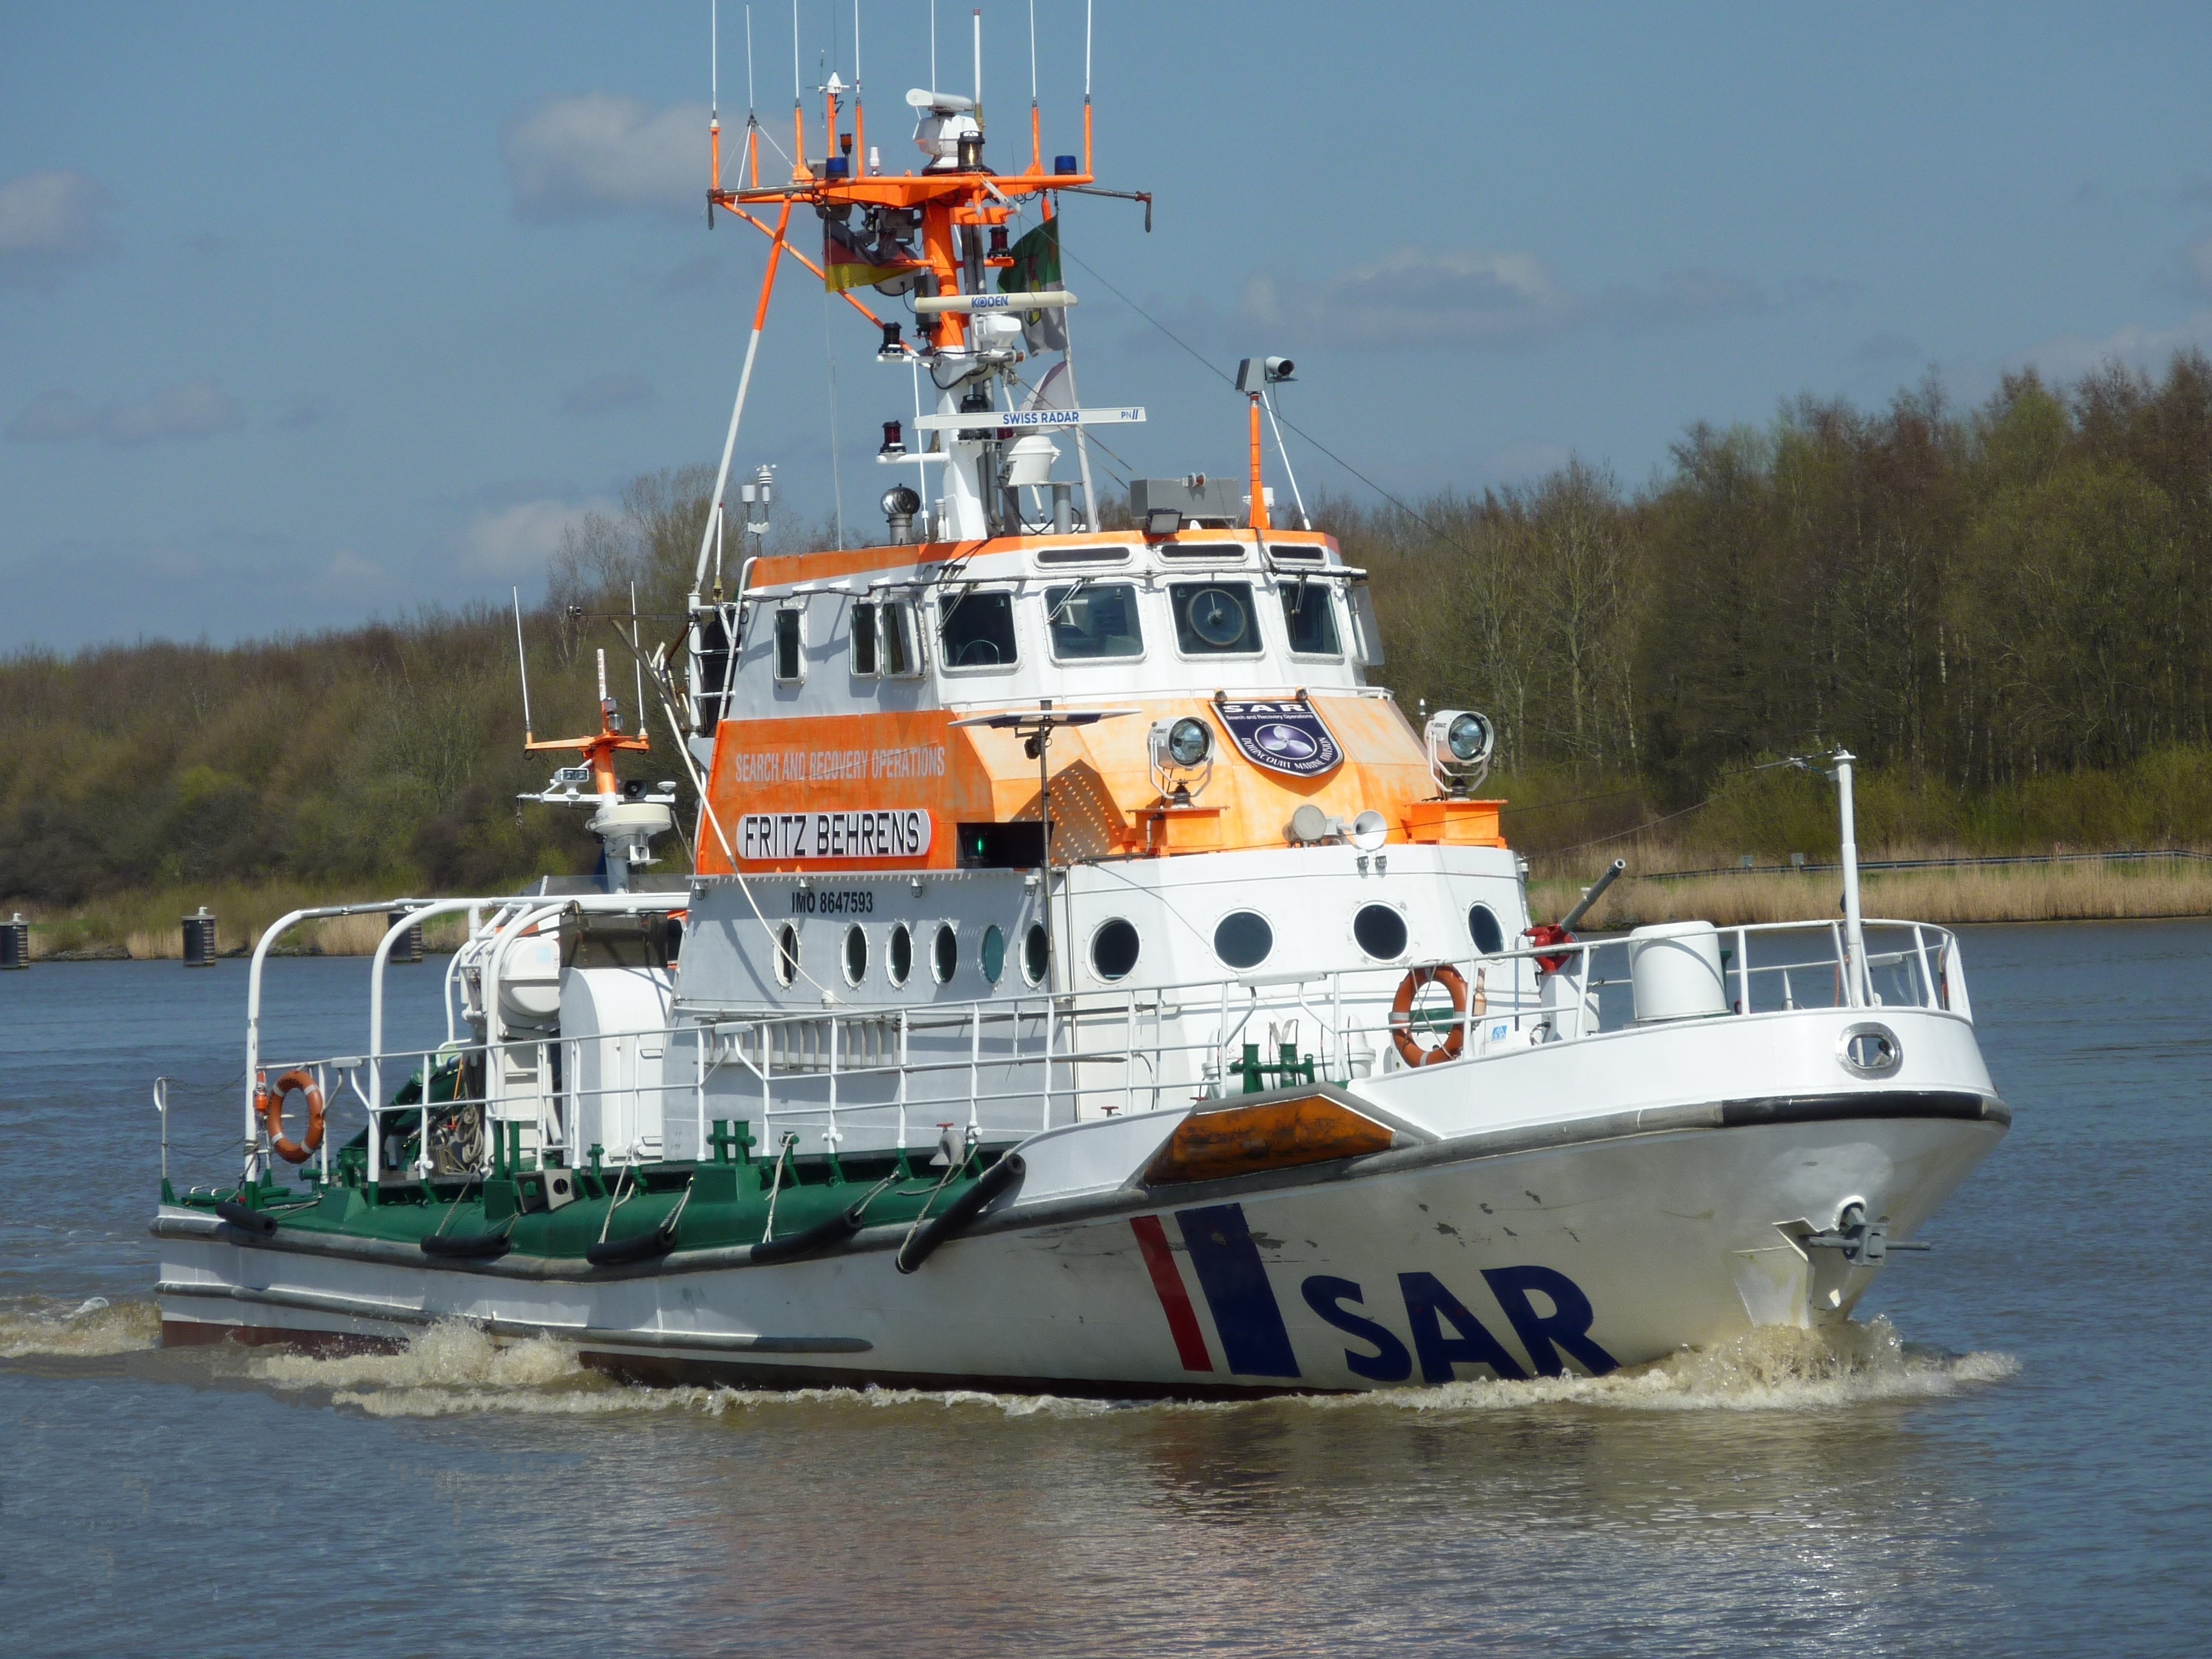
sea, boat, ship, boot, vehicle, shipping, tugboat, watercraft, north america, fishing vessel, coast guard, motor ship, fireboat, pilot boat, nok, fishing trawler, patrol boat, research vessel, anchor handling tug supply vessel, platform supply vessel, united states coast guard cutter